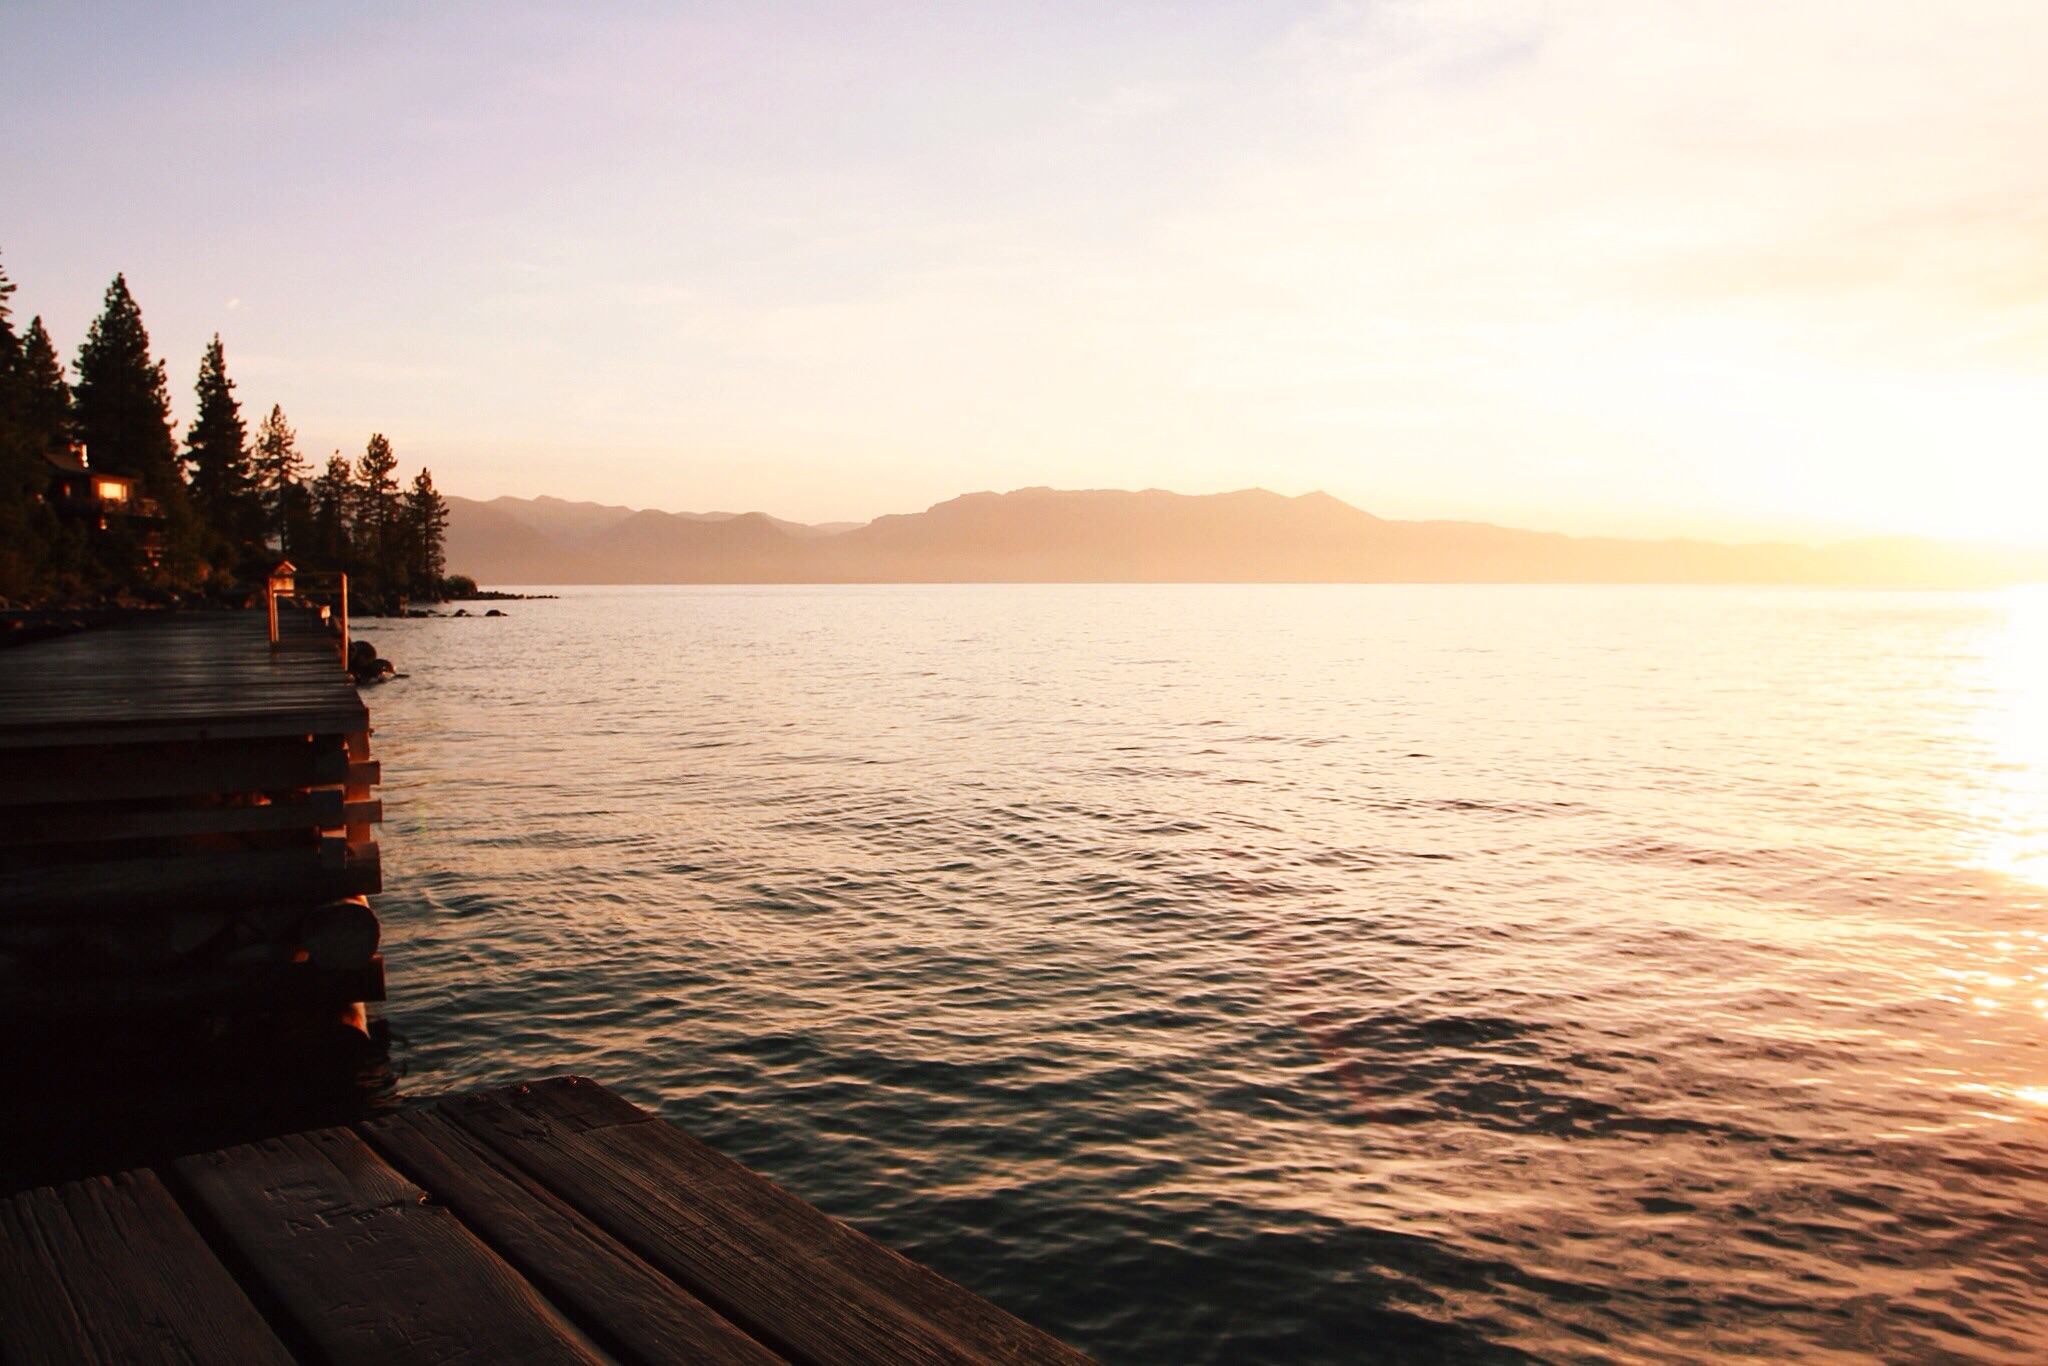
beach, sea, coast, water, ocean, horizon, deck, sunrise, sunset, sunlight, morning, shore, wave, lake, dawn, dusk, evening, vehicle, bay, body of water, publicdomain